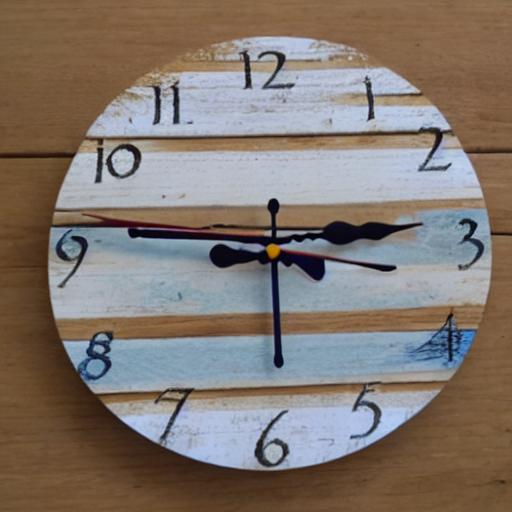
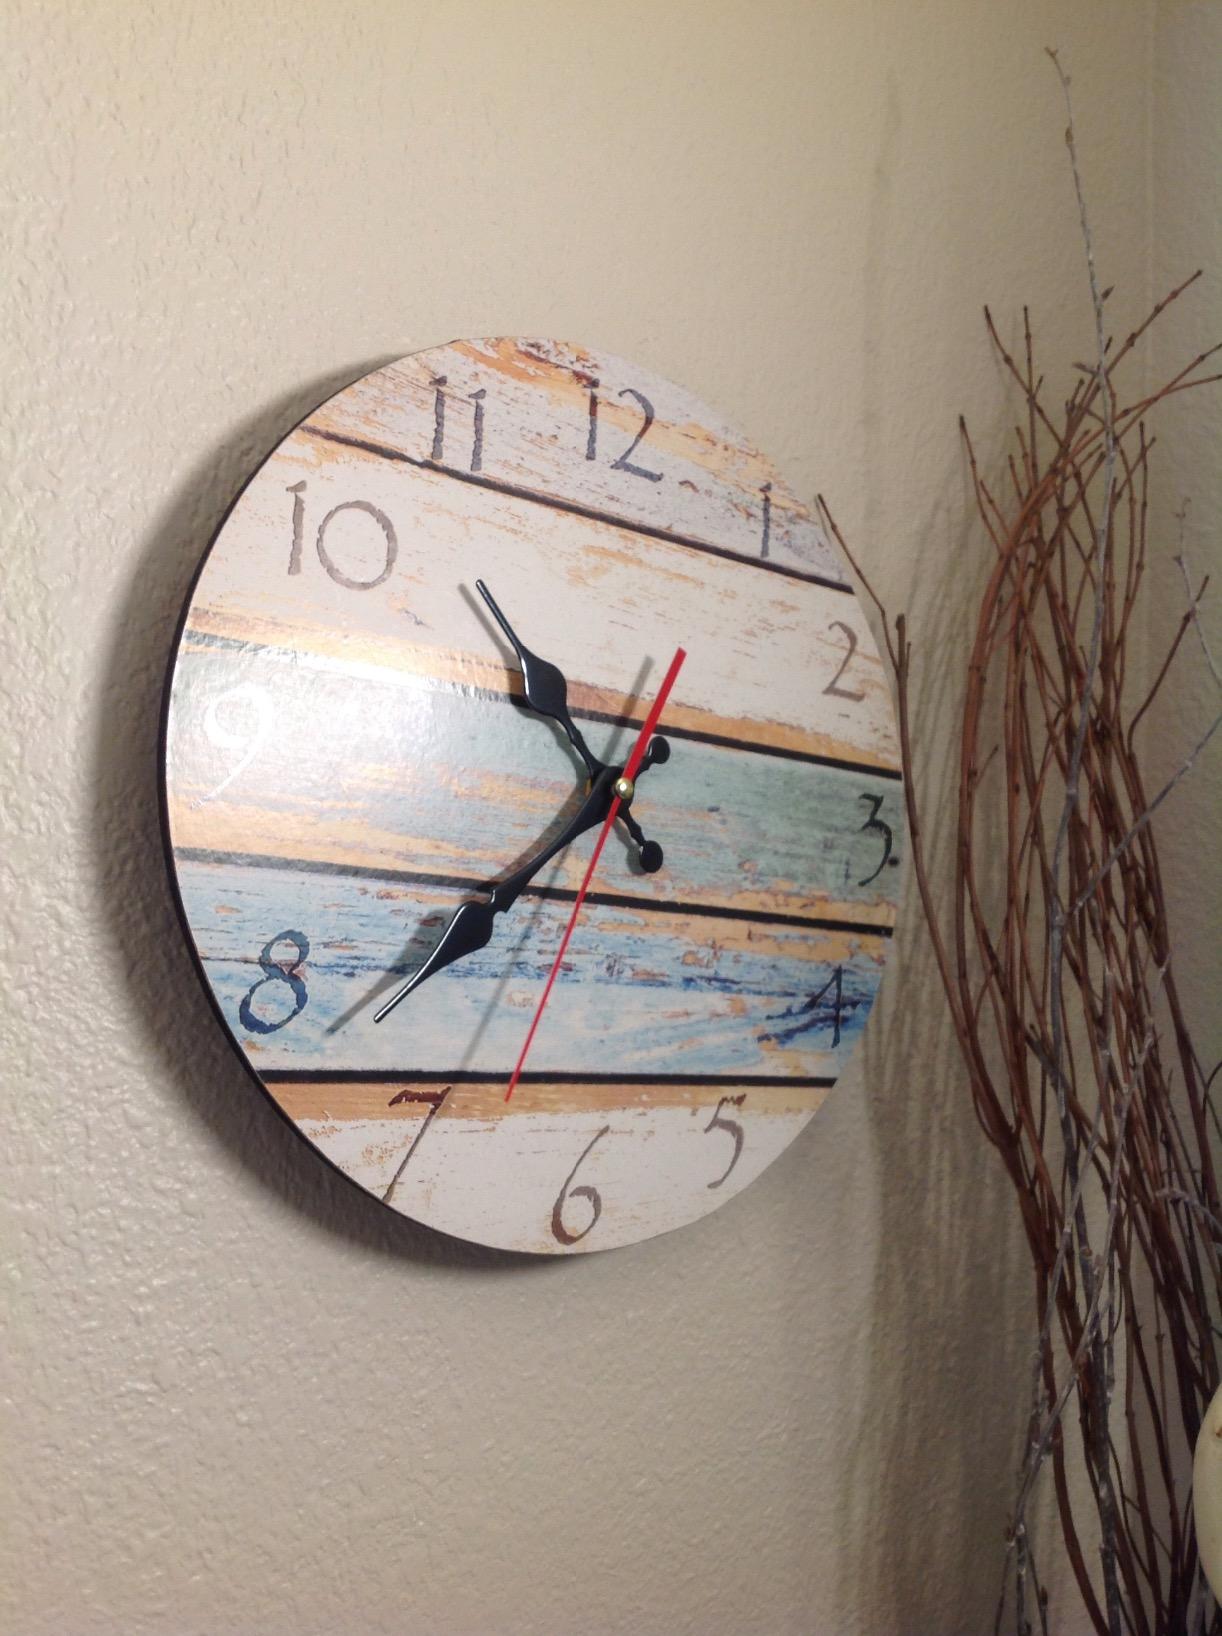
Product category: clock
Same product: no